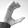
ASL letter: C